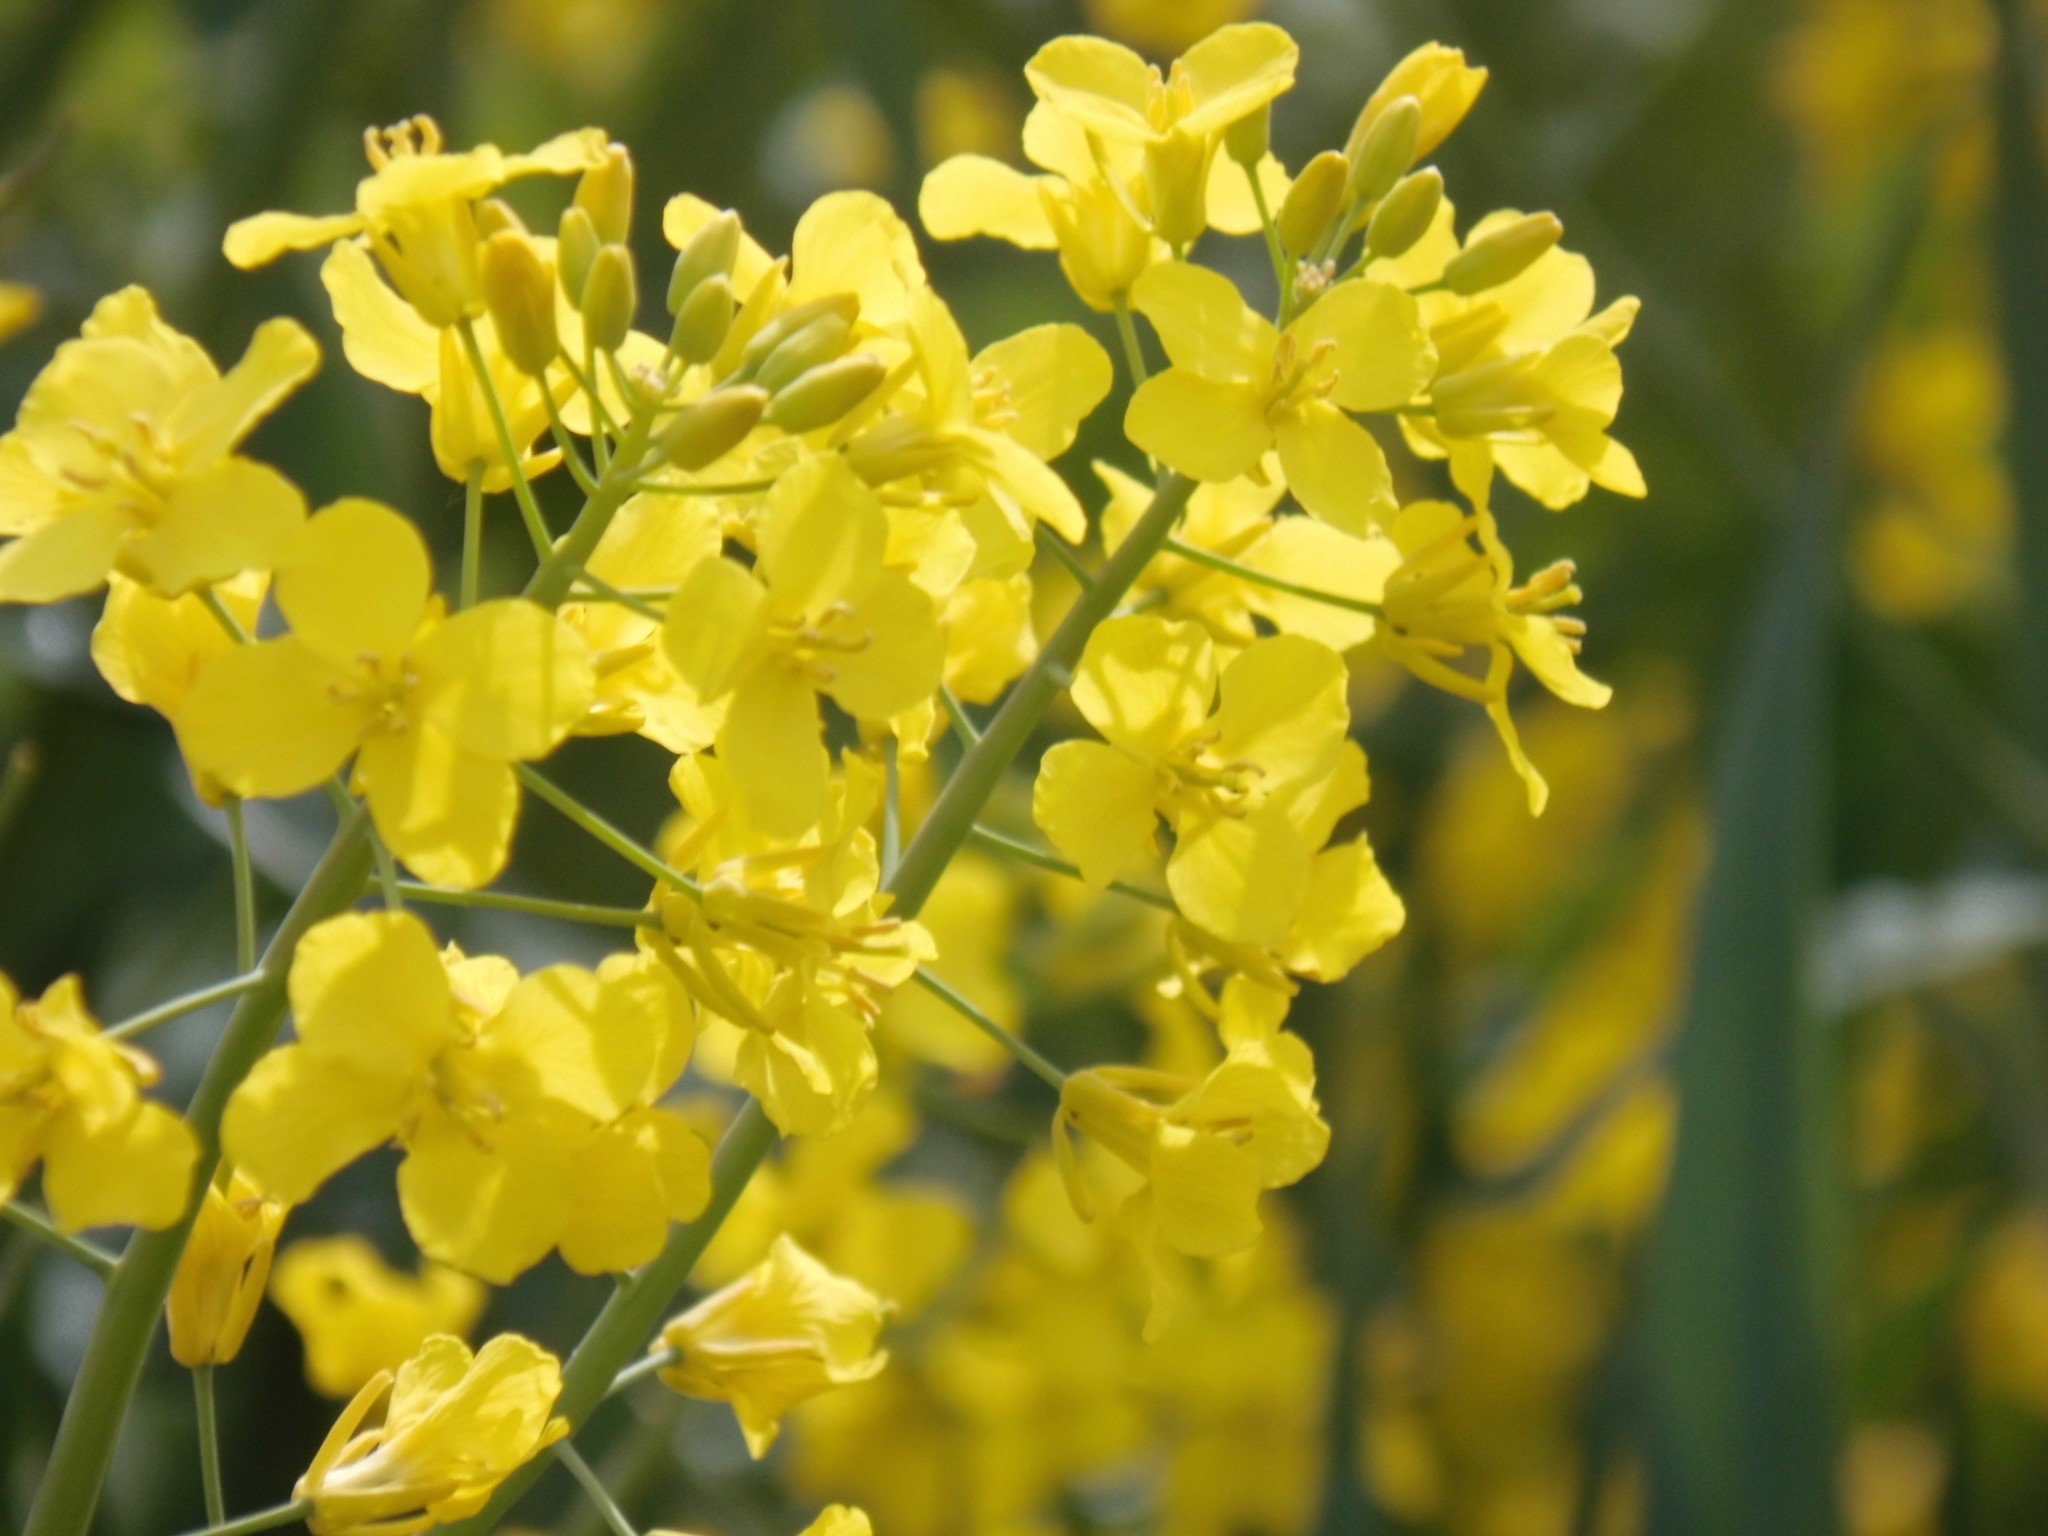
plant, flower, food, produce, vegetable, yellow, flora, rapeseed, wildflower, shrub, rue, canola, mustard, brassica, flowering plant, subshrub, land plant, mustard plant, mustard and cabbage family, brassica rapa